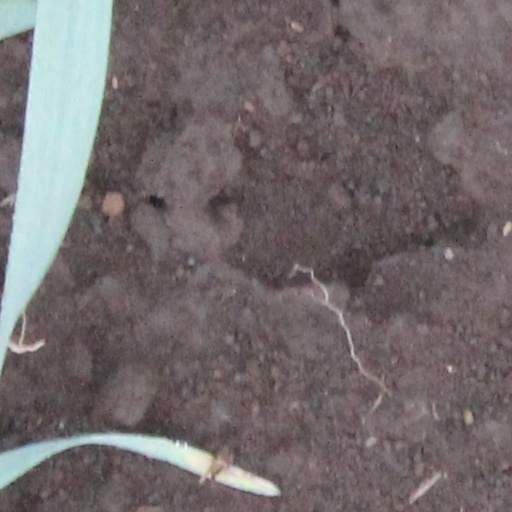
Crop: wheat